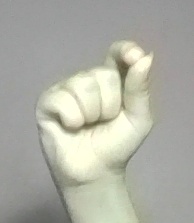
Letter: fa